Leland Hayward

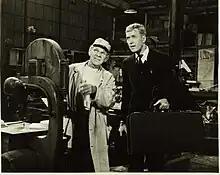
Leland Hayward (left) with Jimmy Stewart in 1955

Hayward was born in Nebraska City, Nebraska, the grandson of Monroe Leland Hayward, a United States senator from Nebraska. His father, Colonel William Hayward, was a celebrated hero of the First World War who commanded the 369th Infantry Regiment, the "Harlem Hellfighters". Hayward's father and mother, Sarah Coe Ireland, divorced when he was nine. Hayward's father subsequently remarried, to Maisie Manwaring Plant, one of the wealthiest women in America at the time, who later traded her Fifth Avenue mansion to Cartier for a perfectly matched strand of pearls.